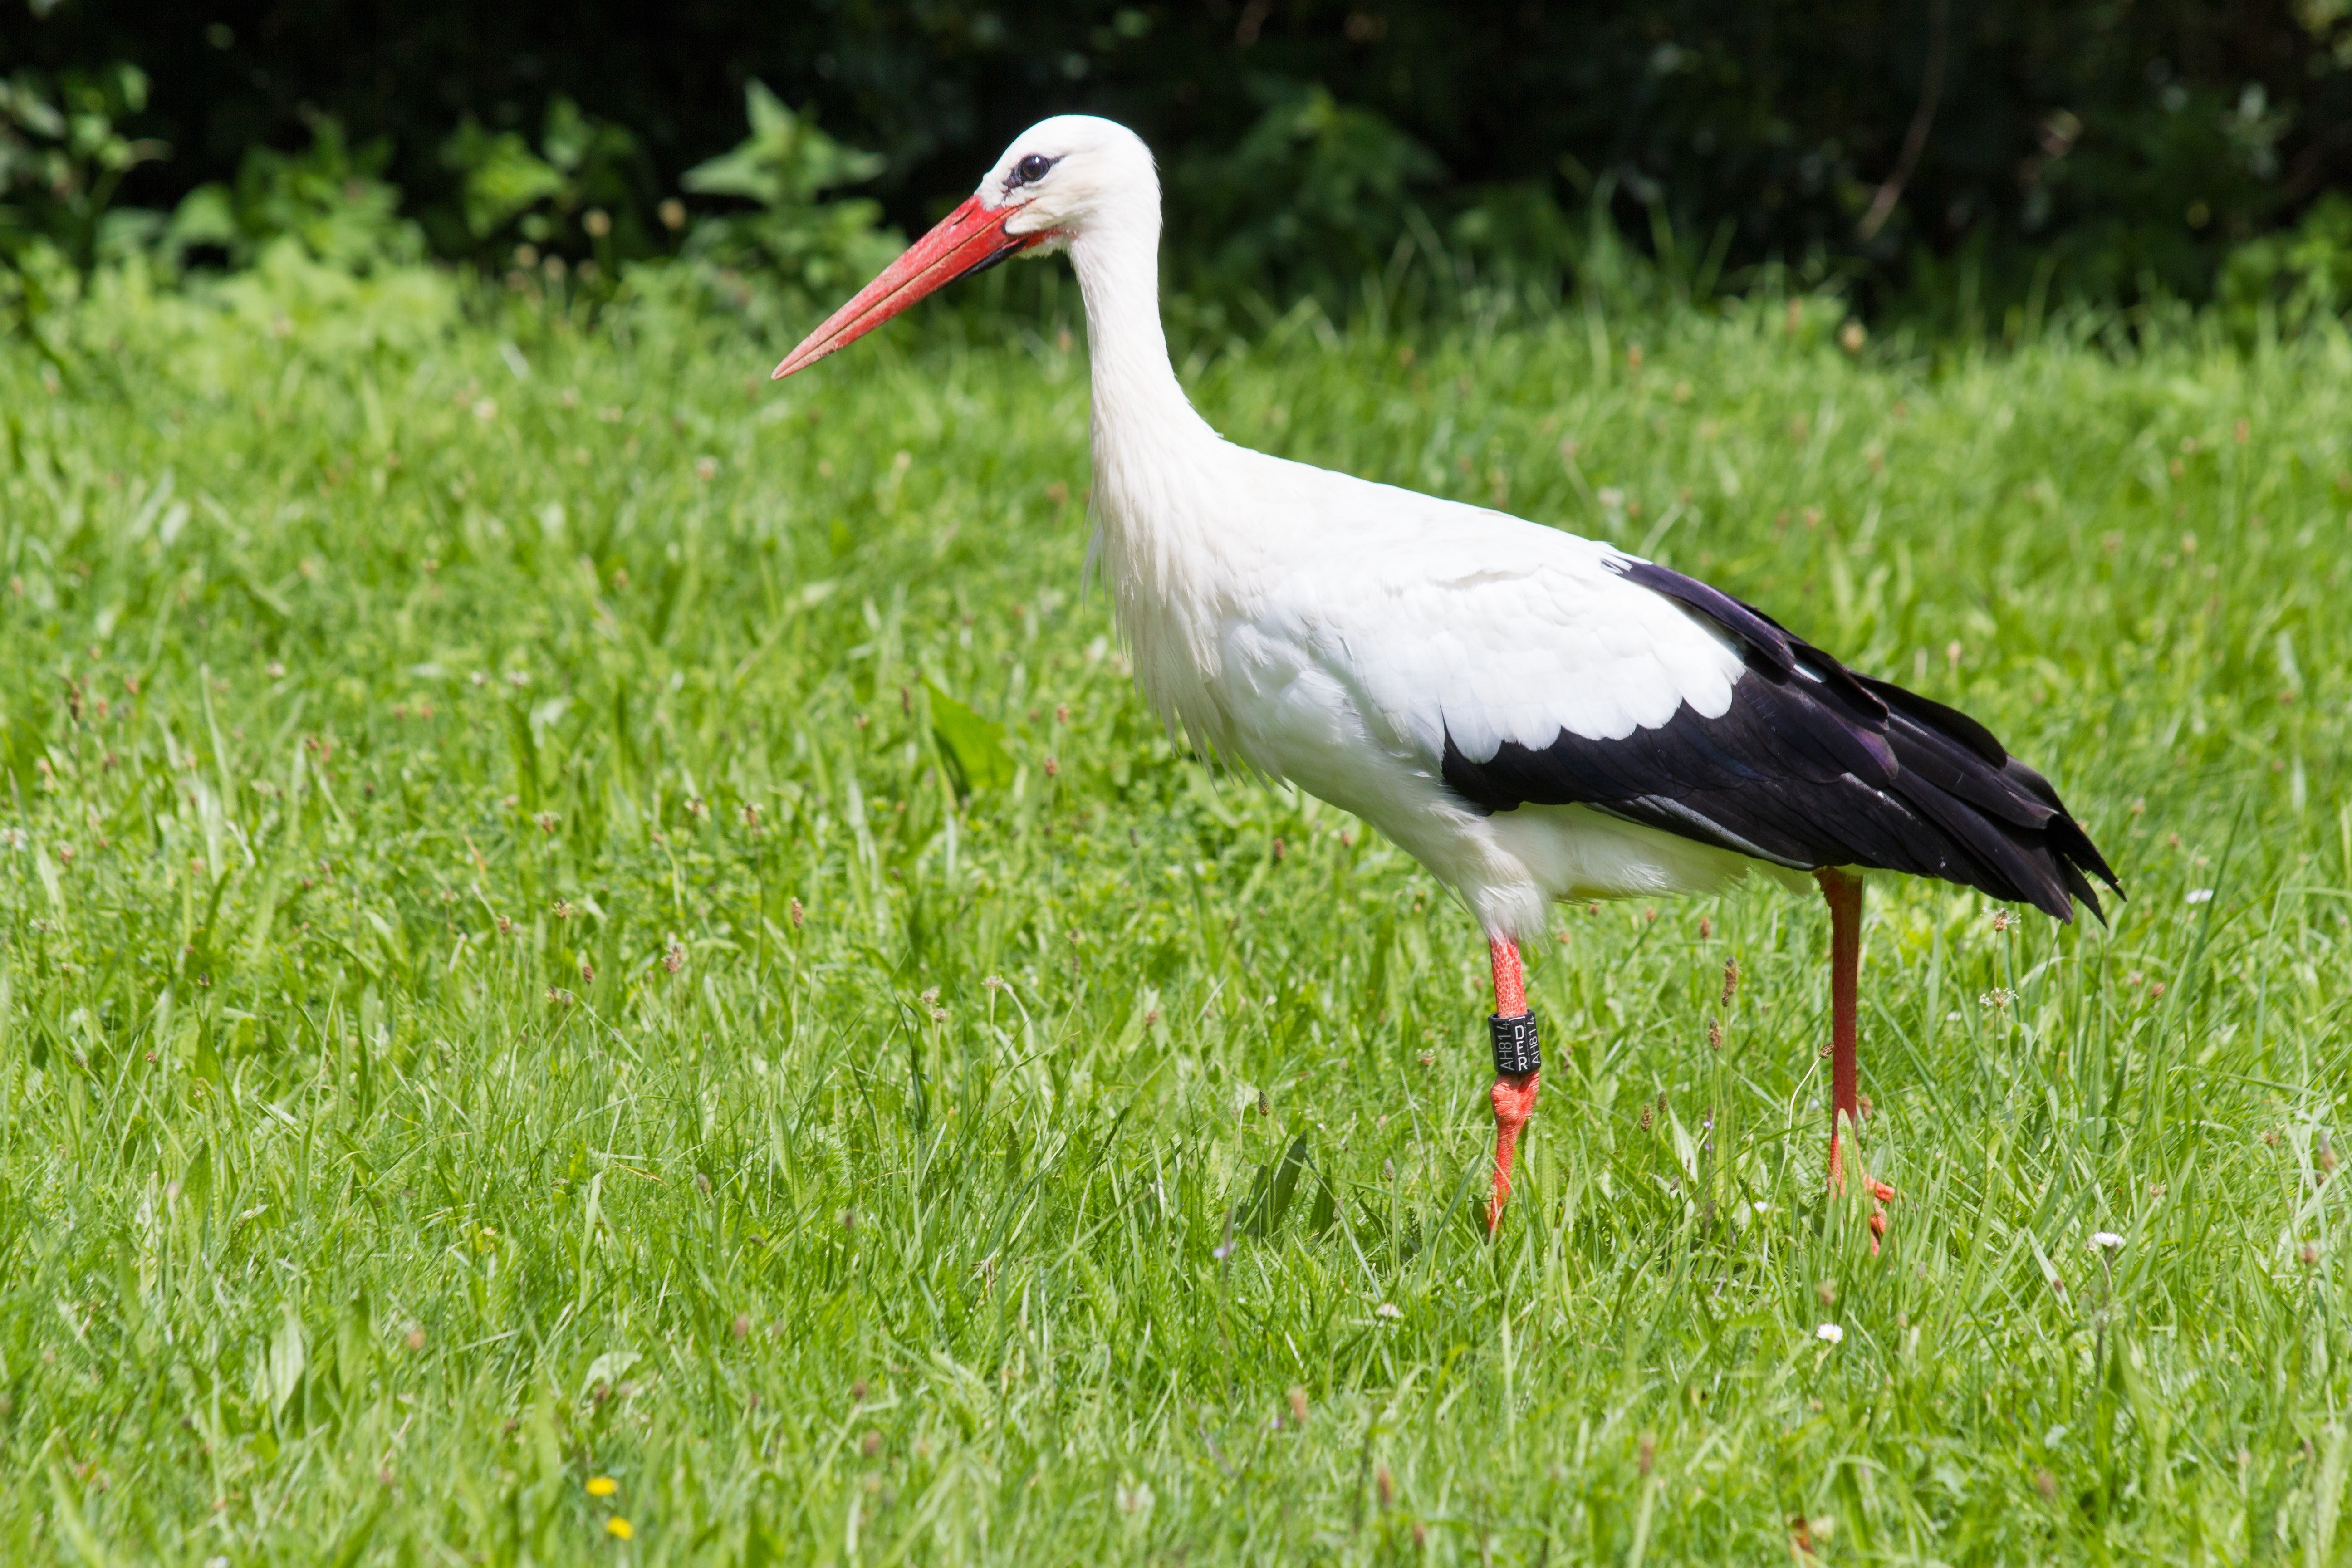
bird, stork, vertebrate, white stork, beak, ciconiiformes, crane, crane like bird, grass family, ibis, grass, wildlife, plant, shorebird, meadow